Isabella Colbran

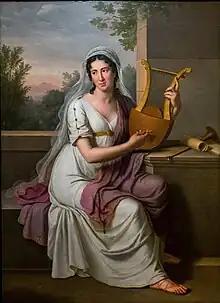
Isabella Colbran painted by Heinrich Schmidt

Isabella Angela Colbran (2 February 1785 – 7 October 1845) was a Spanish opera soprano and composer. She was known as the muse and first wife of composer Gioachino Rossini.